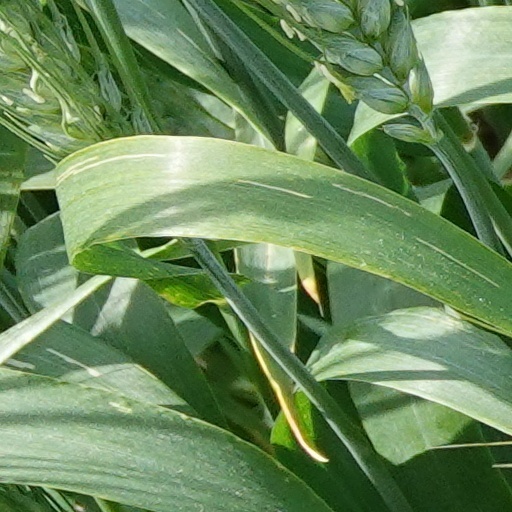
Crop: wheat